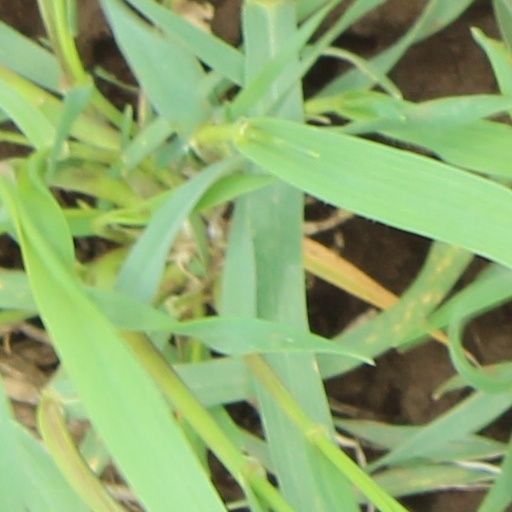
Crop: wheat